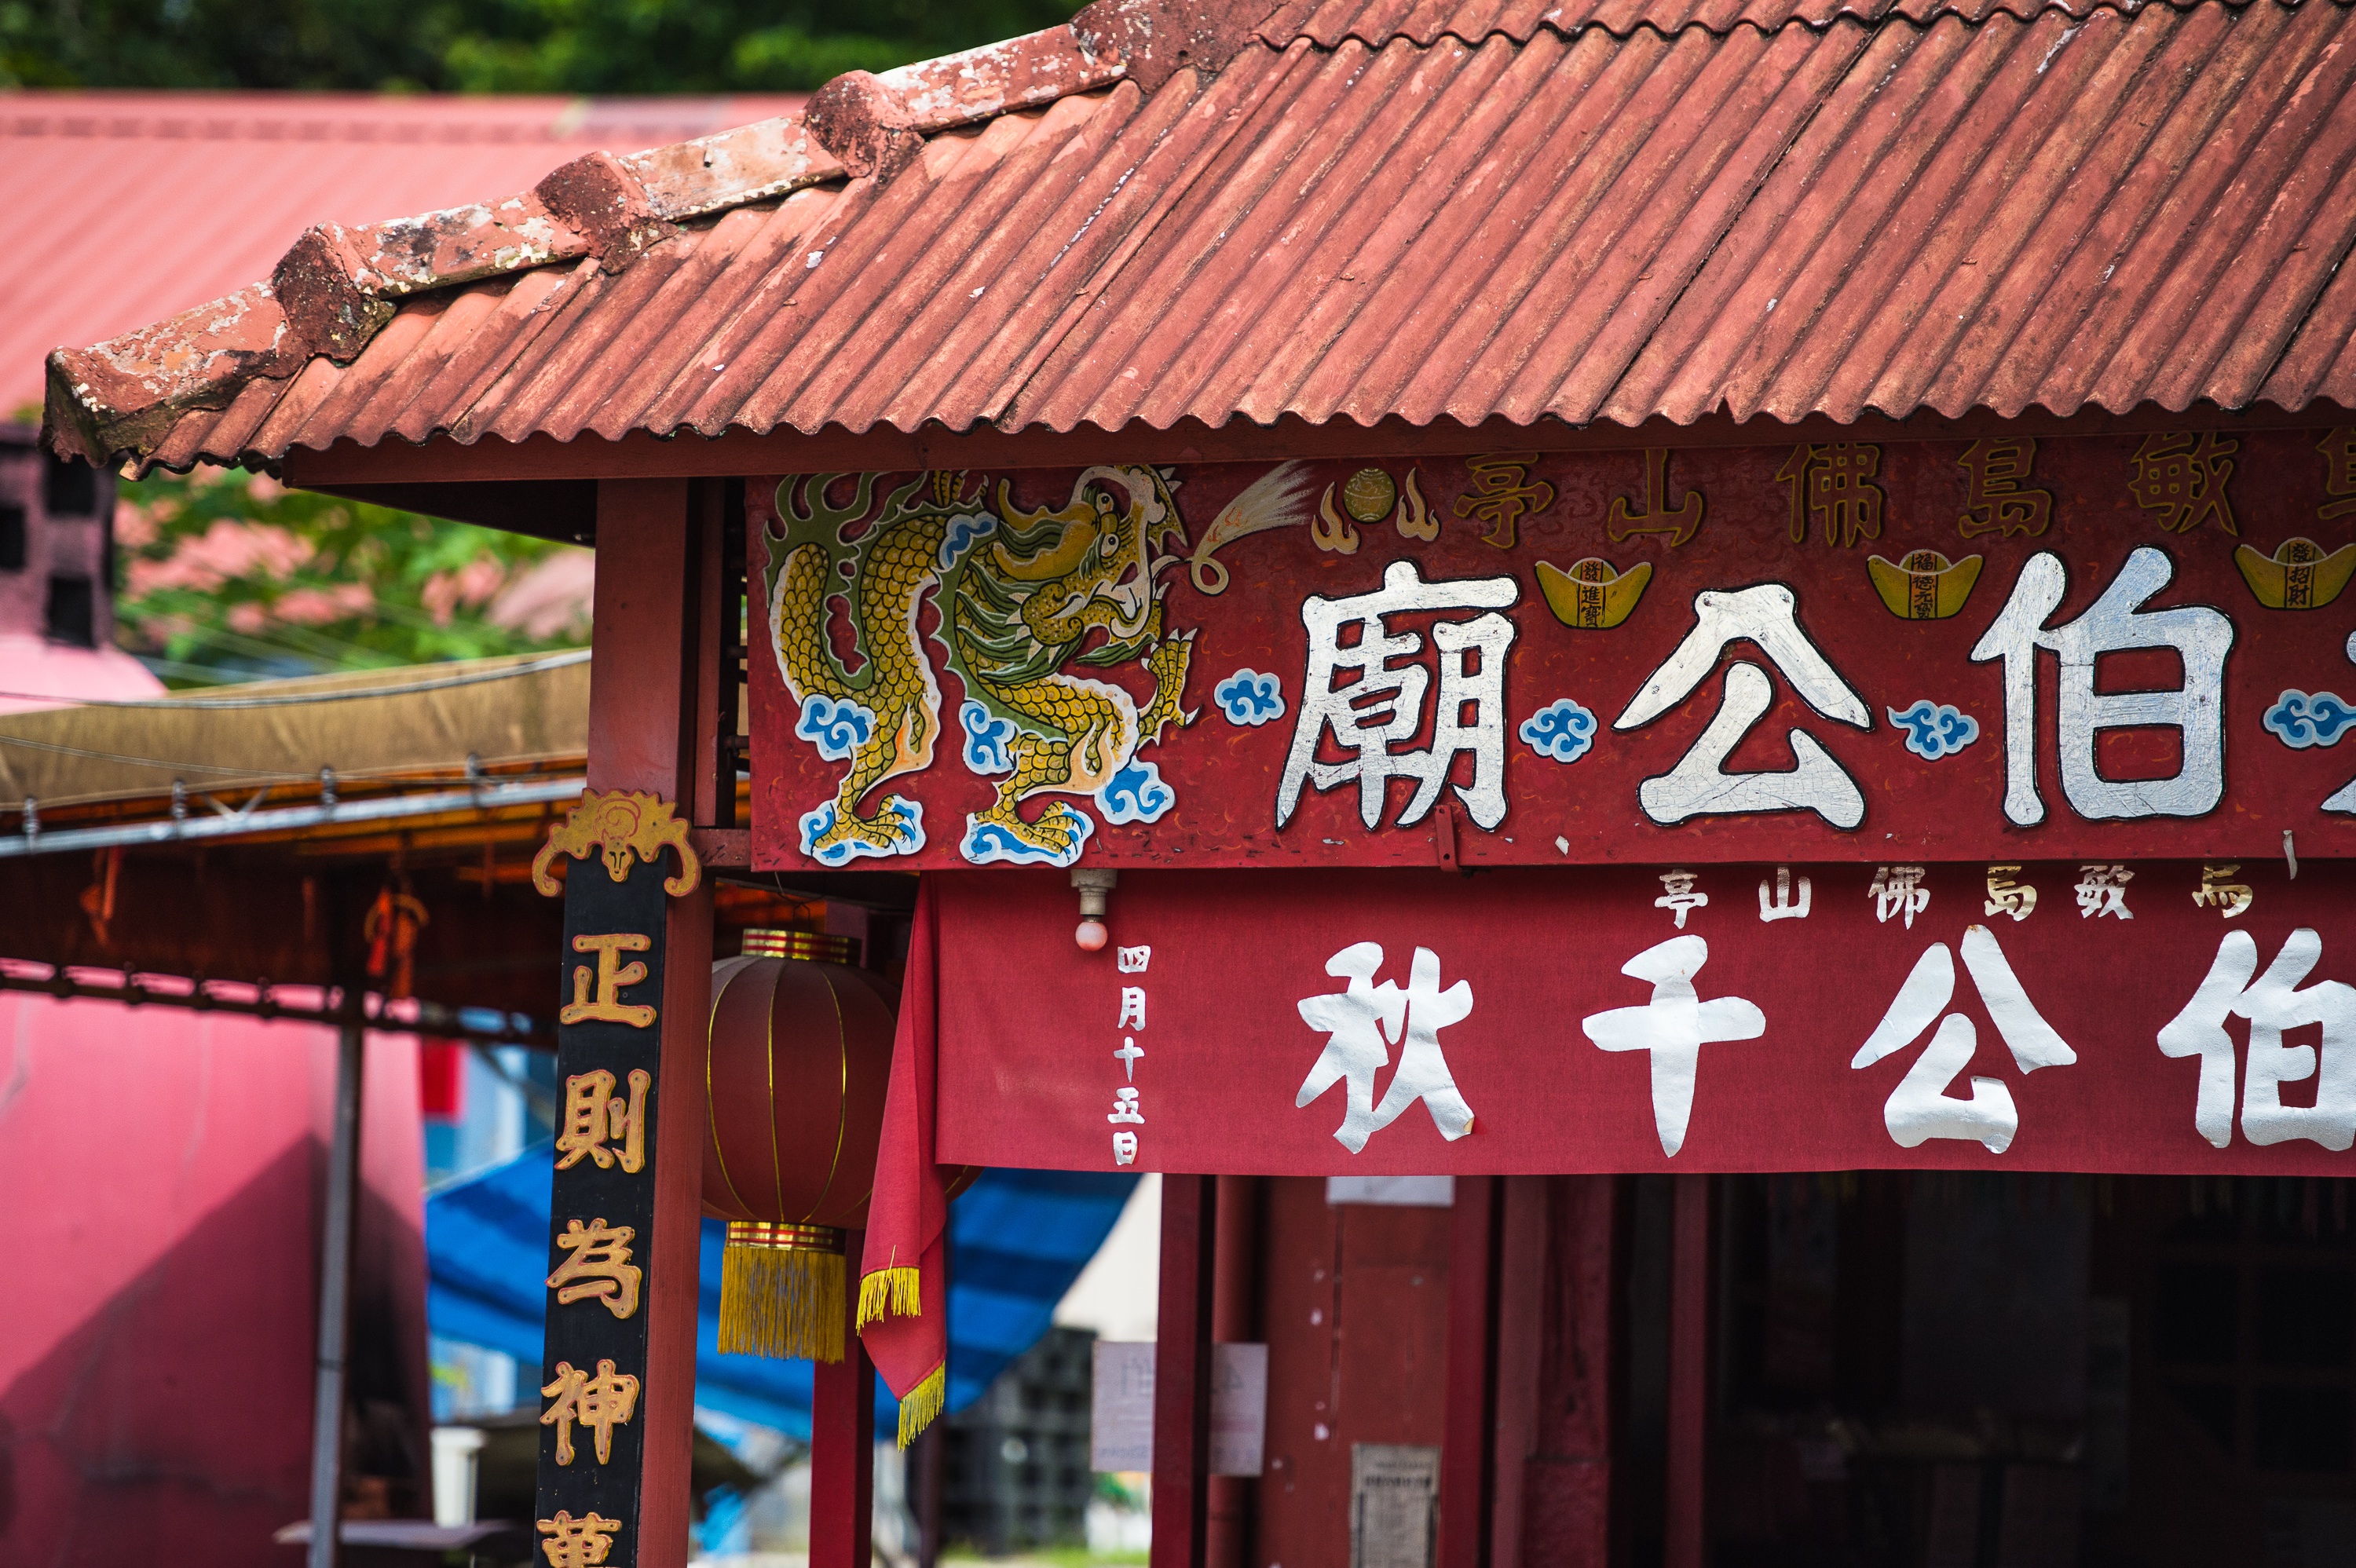
restaurant, travel, red, color, colorful, design, temple, stall, shrine, detail, lettering, shinto shrine